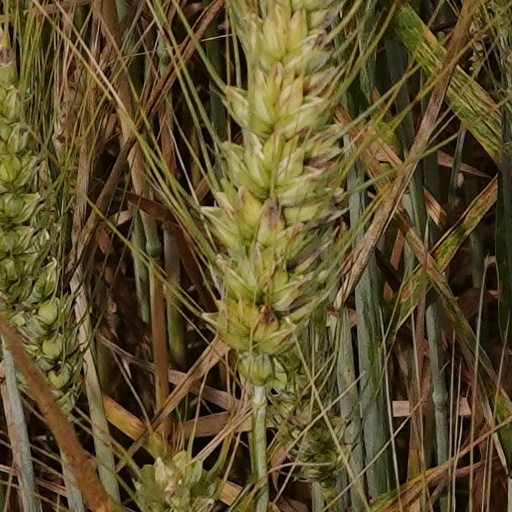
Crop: wheat